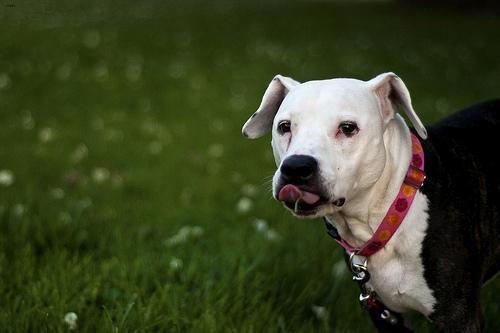
american pit bull terrier